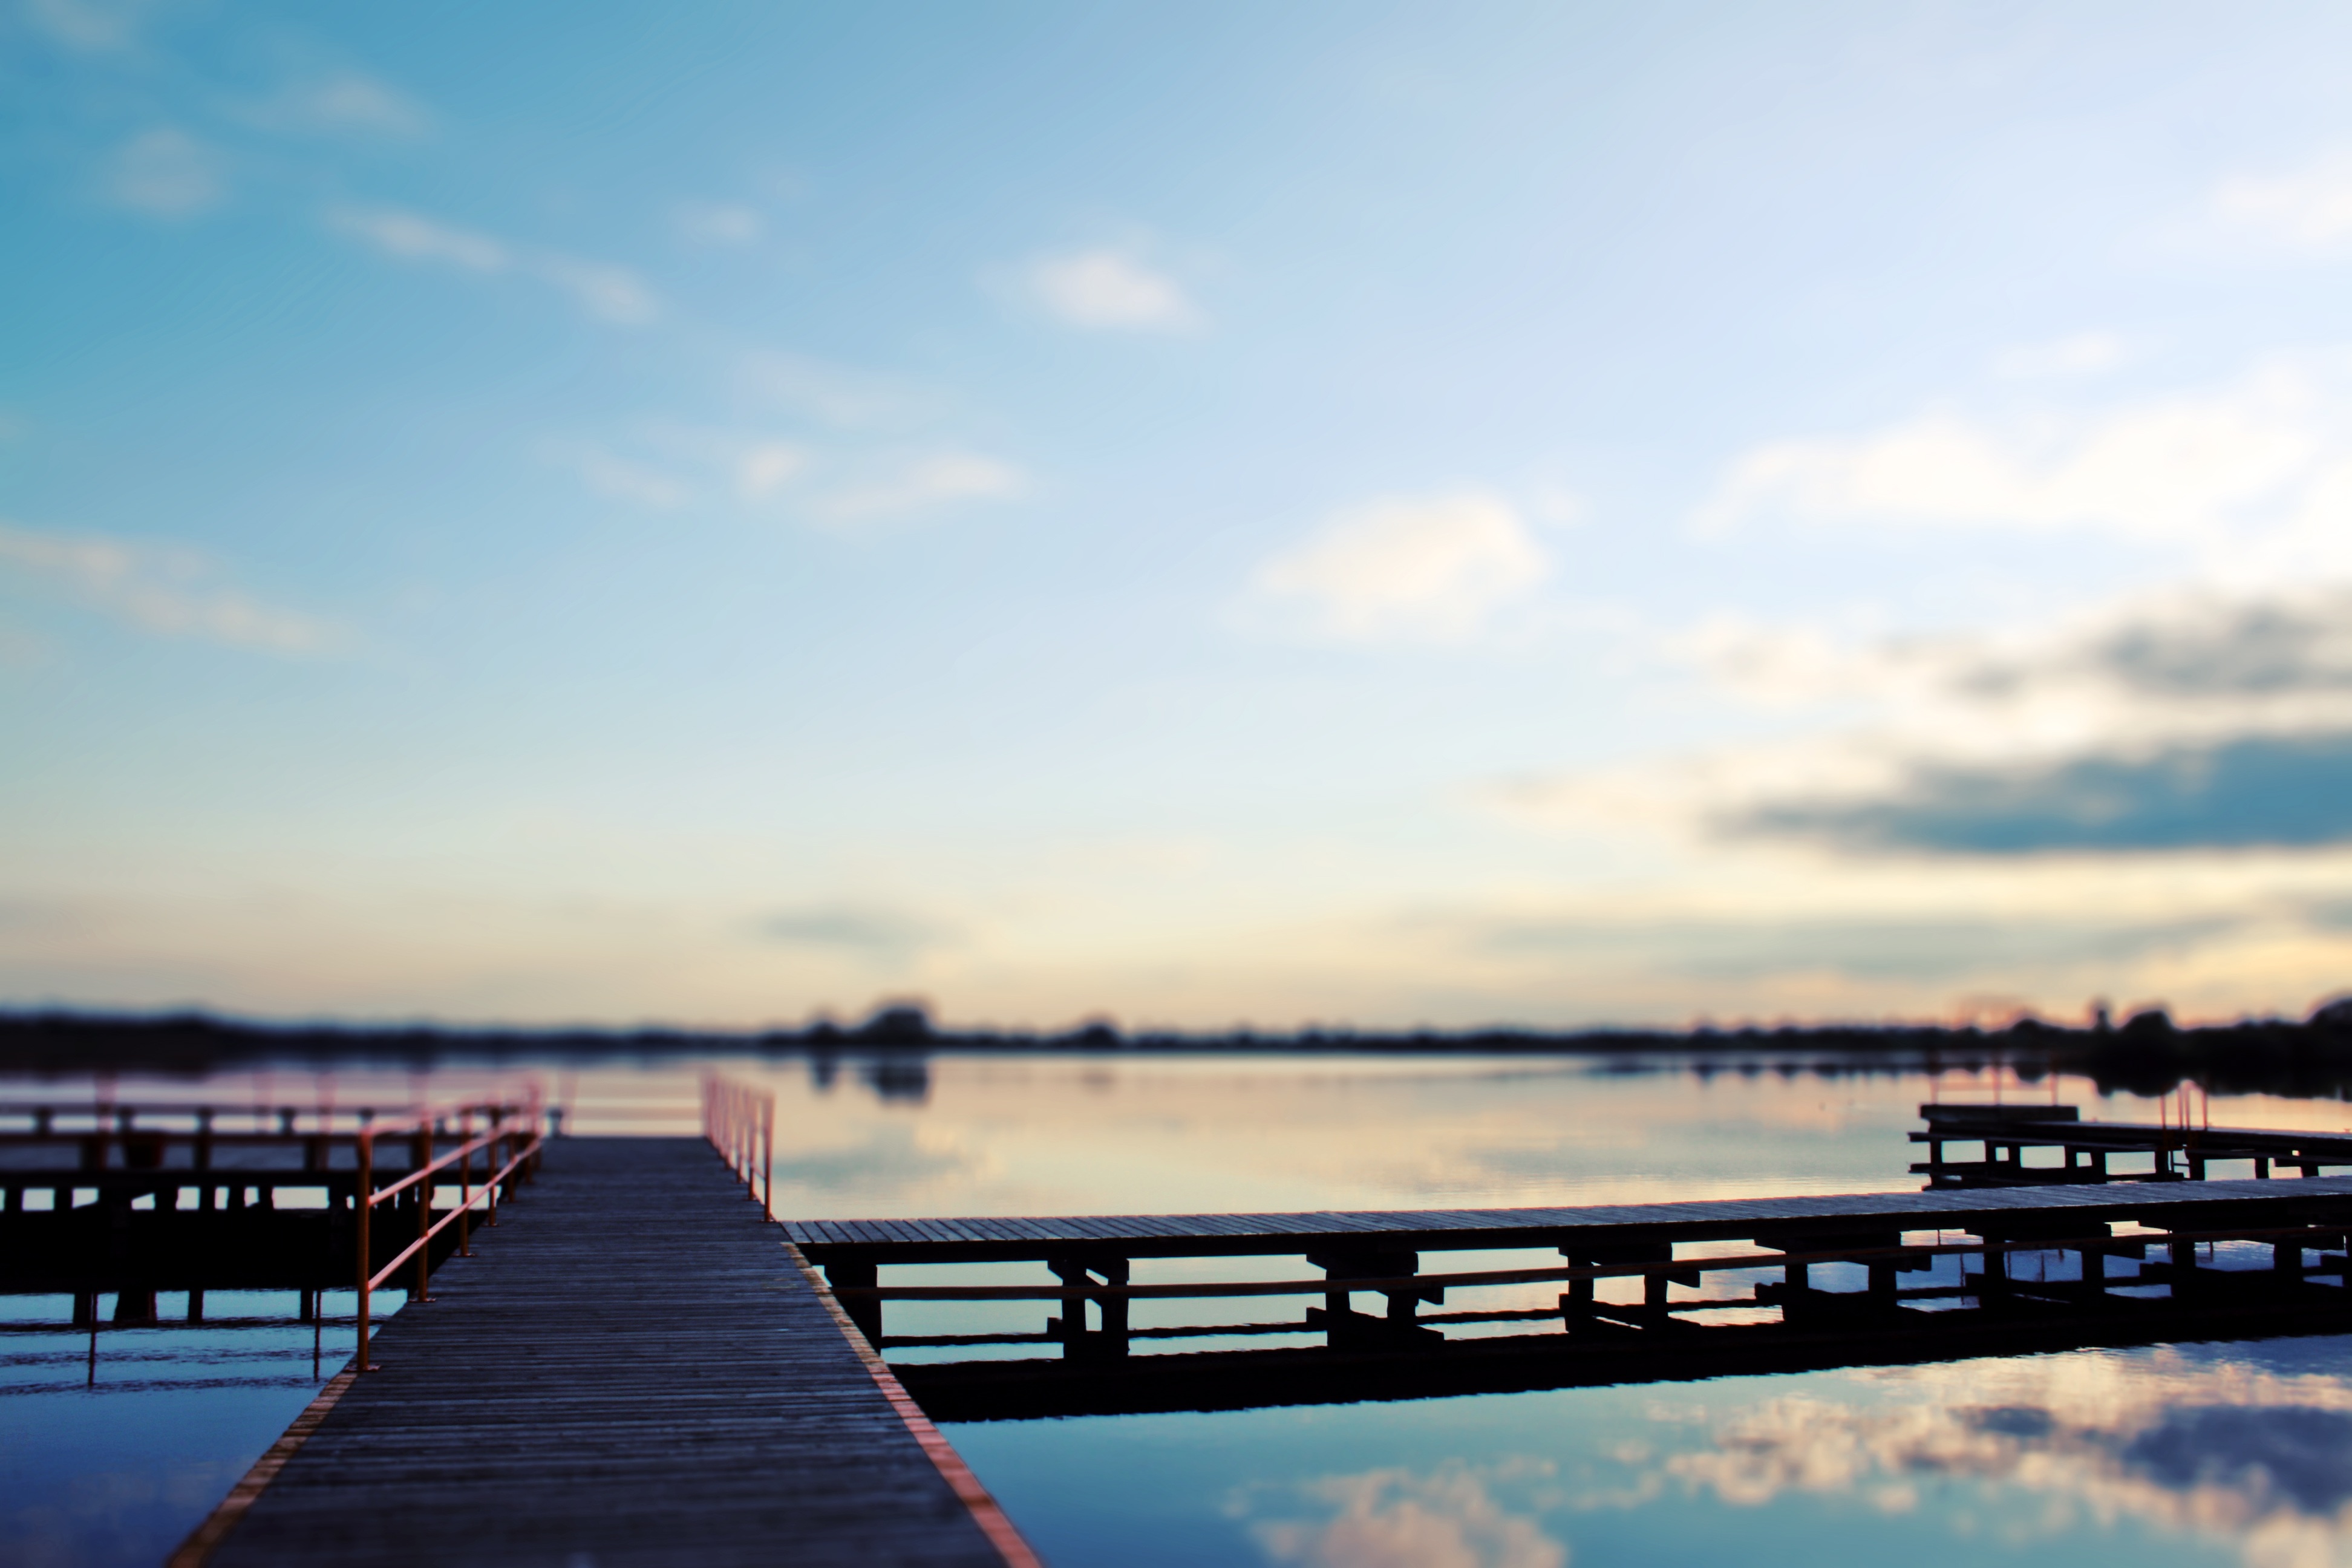
beach, sea, coast, ocean, horizon, dock, cloud, sky, sunset, bridge, sunlight, morning, shore, lake, dawn, pier, dusk, evening, reflection, vehicle, bay